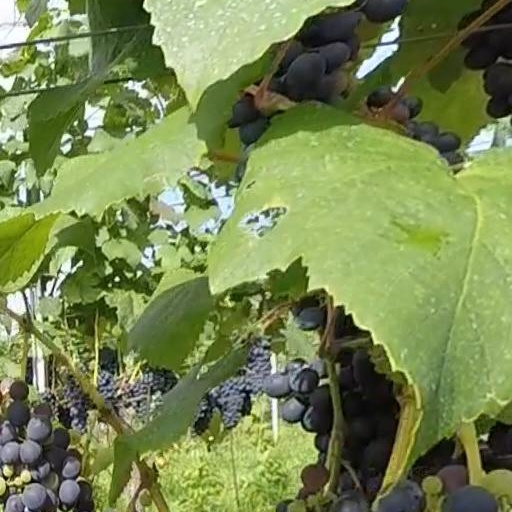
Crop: grape